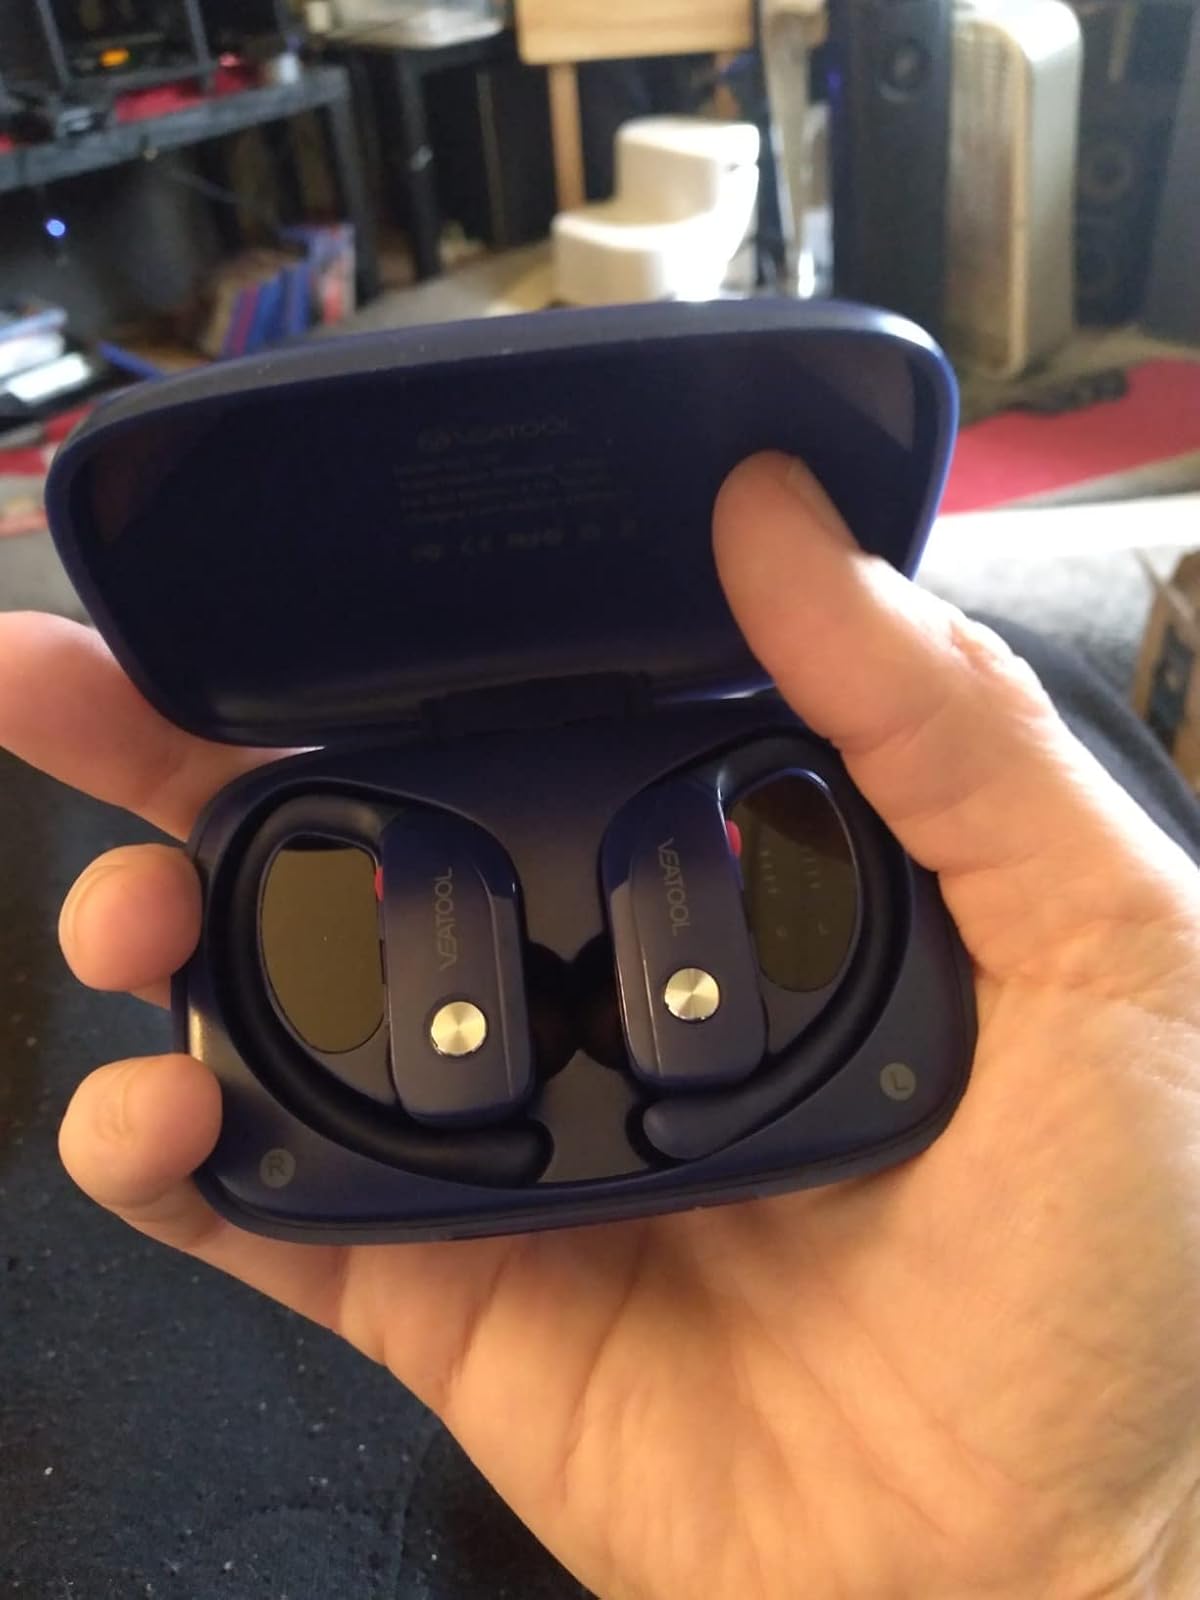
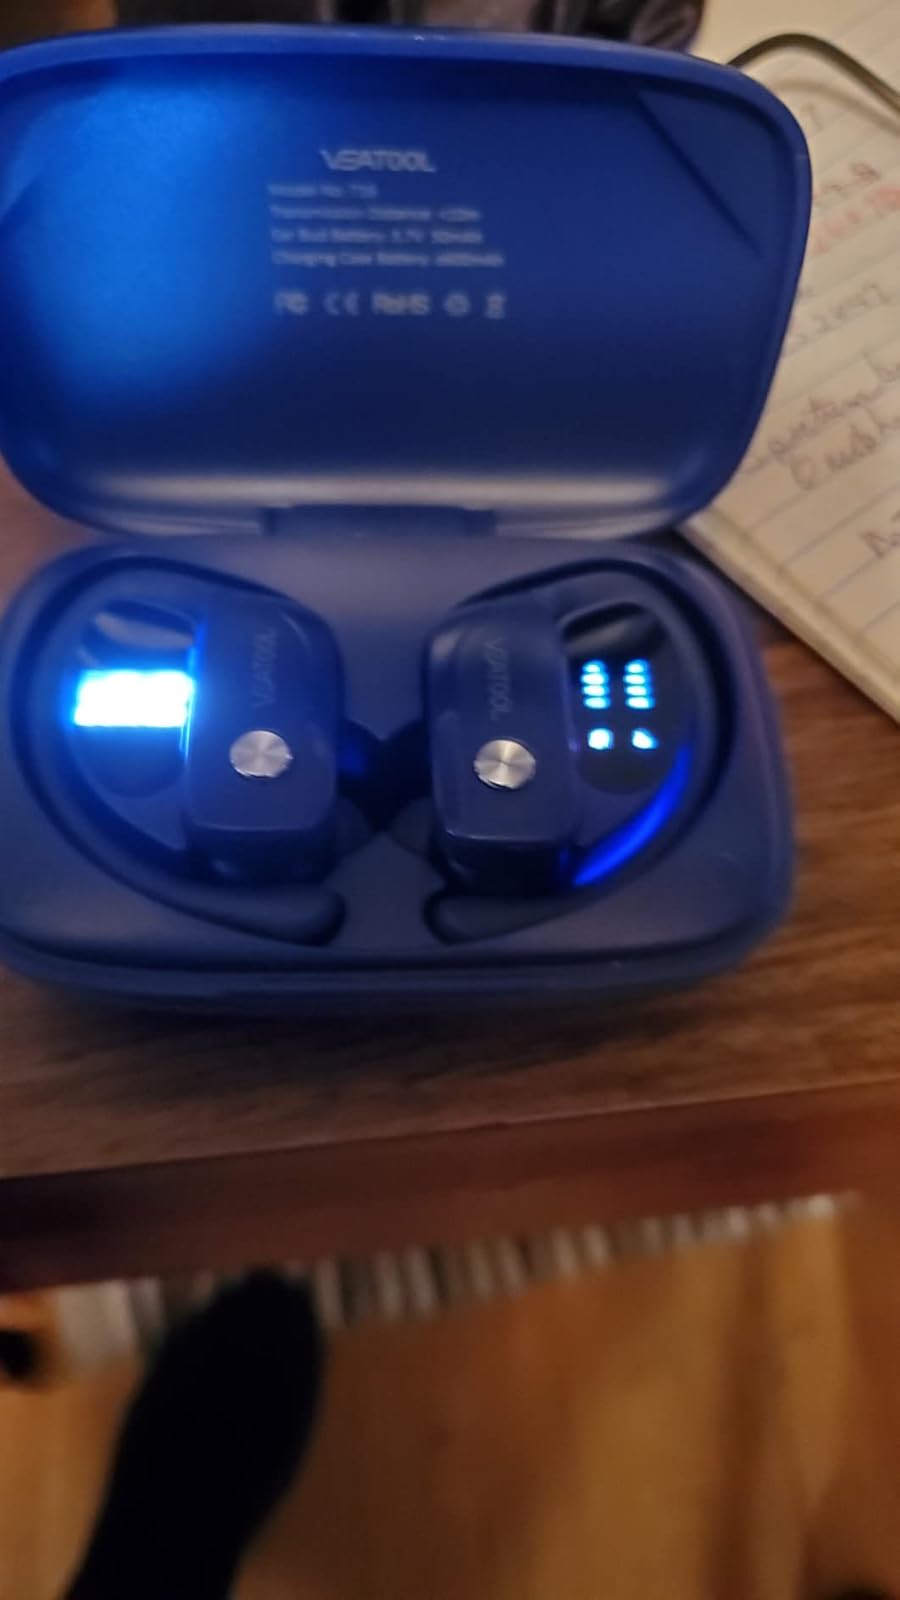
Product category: earbuds
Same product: yes